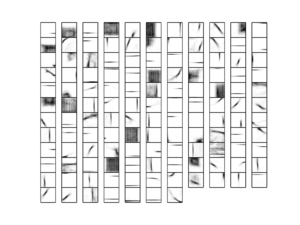
Exemple de dictionnaire obtenu avec un réseaux de neurones à codage parcimonieux
Le codage parcimonieux est un type de réseau de neurones à apprentissage non supervisé. Il est basé sur le principe qu'une entrée est approximativement la somme de nombreux petits motifs élémentaires.